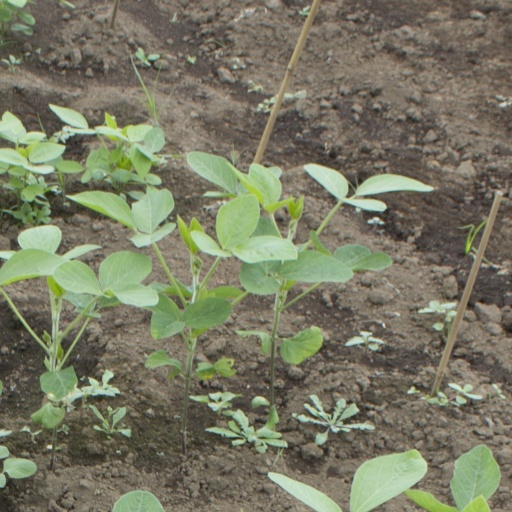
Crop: soybean